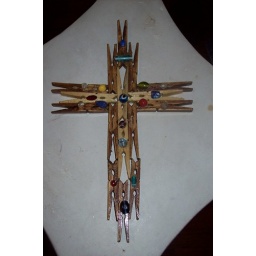
Handmade wooden cross decorated with Christ in center and random colored glass beads.